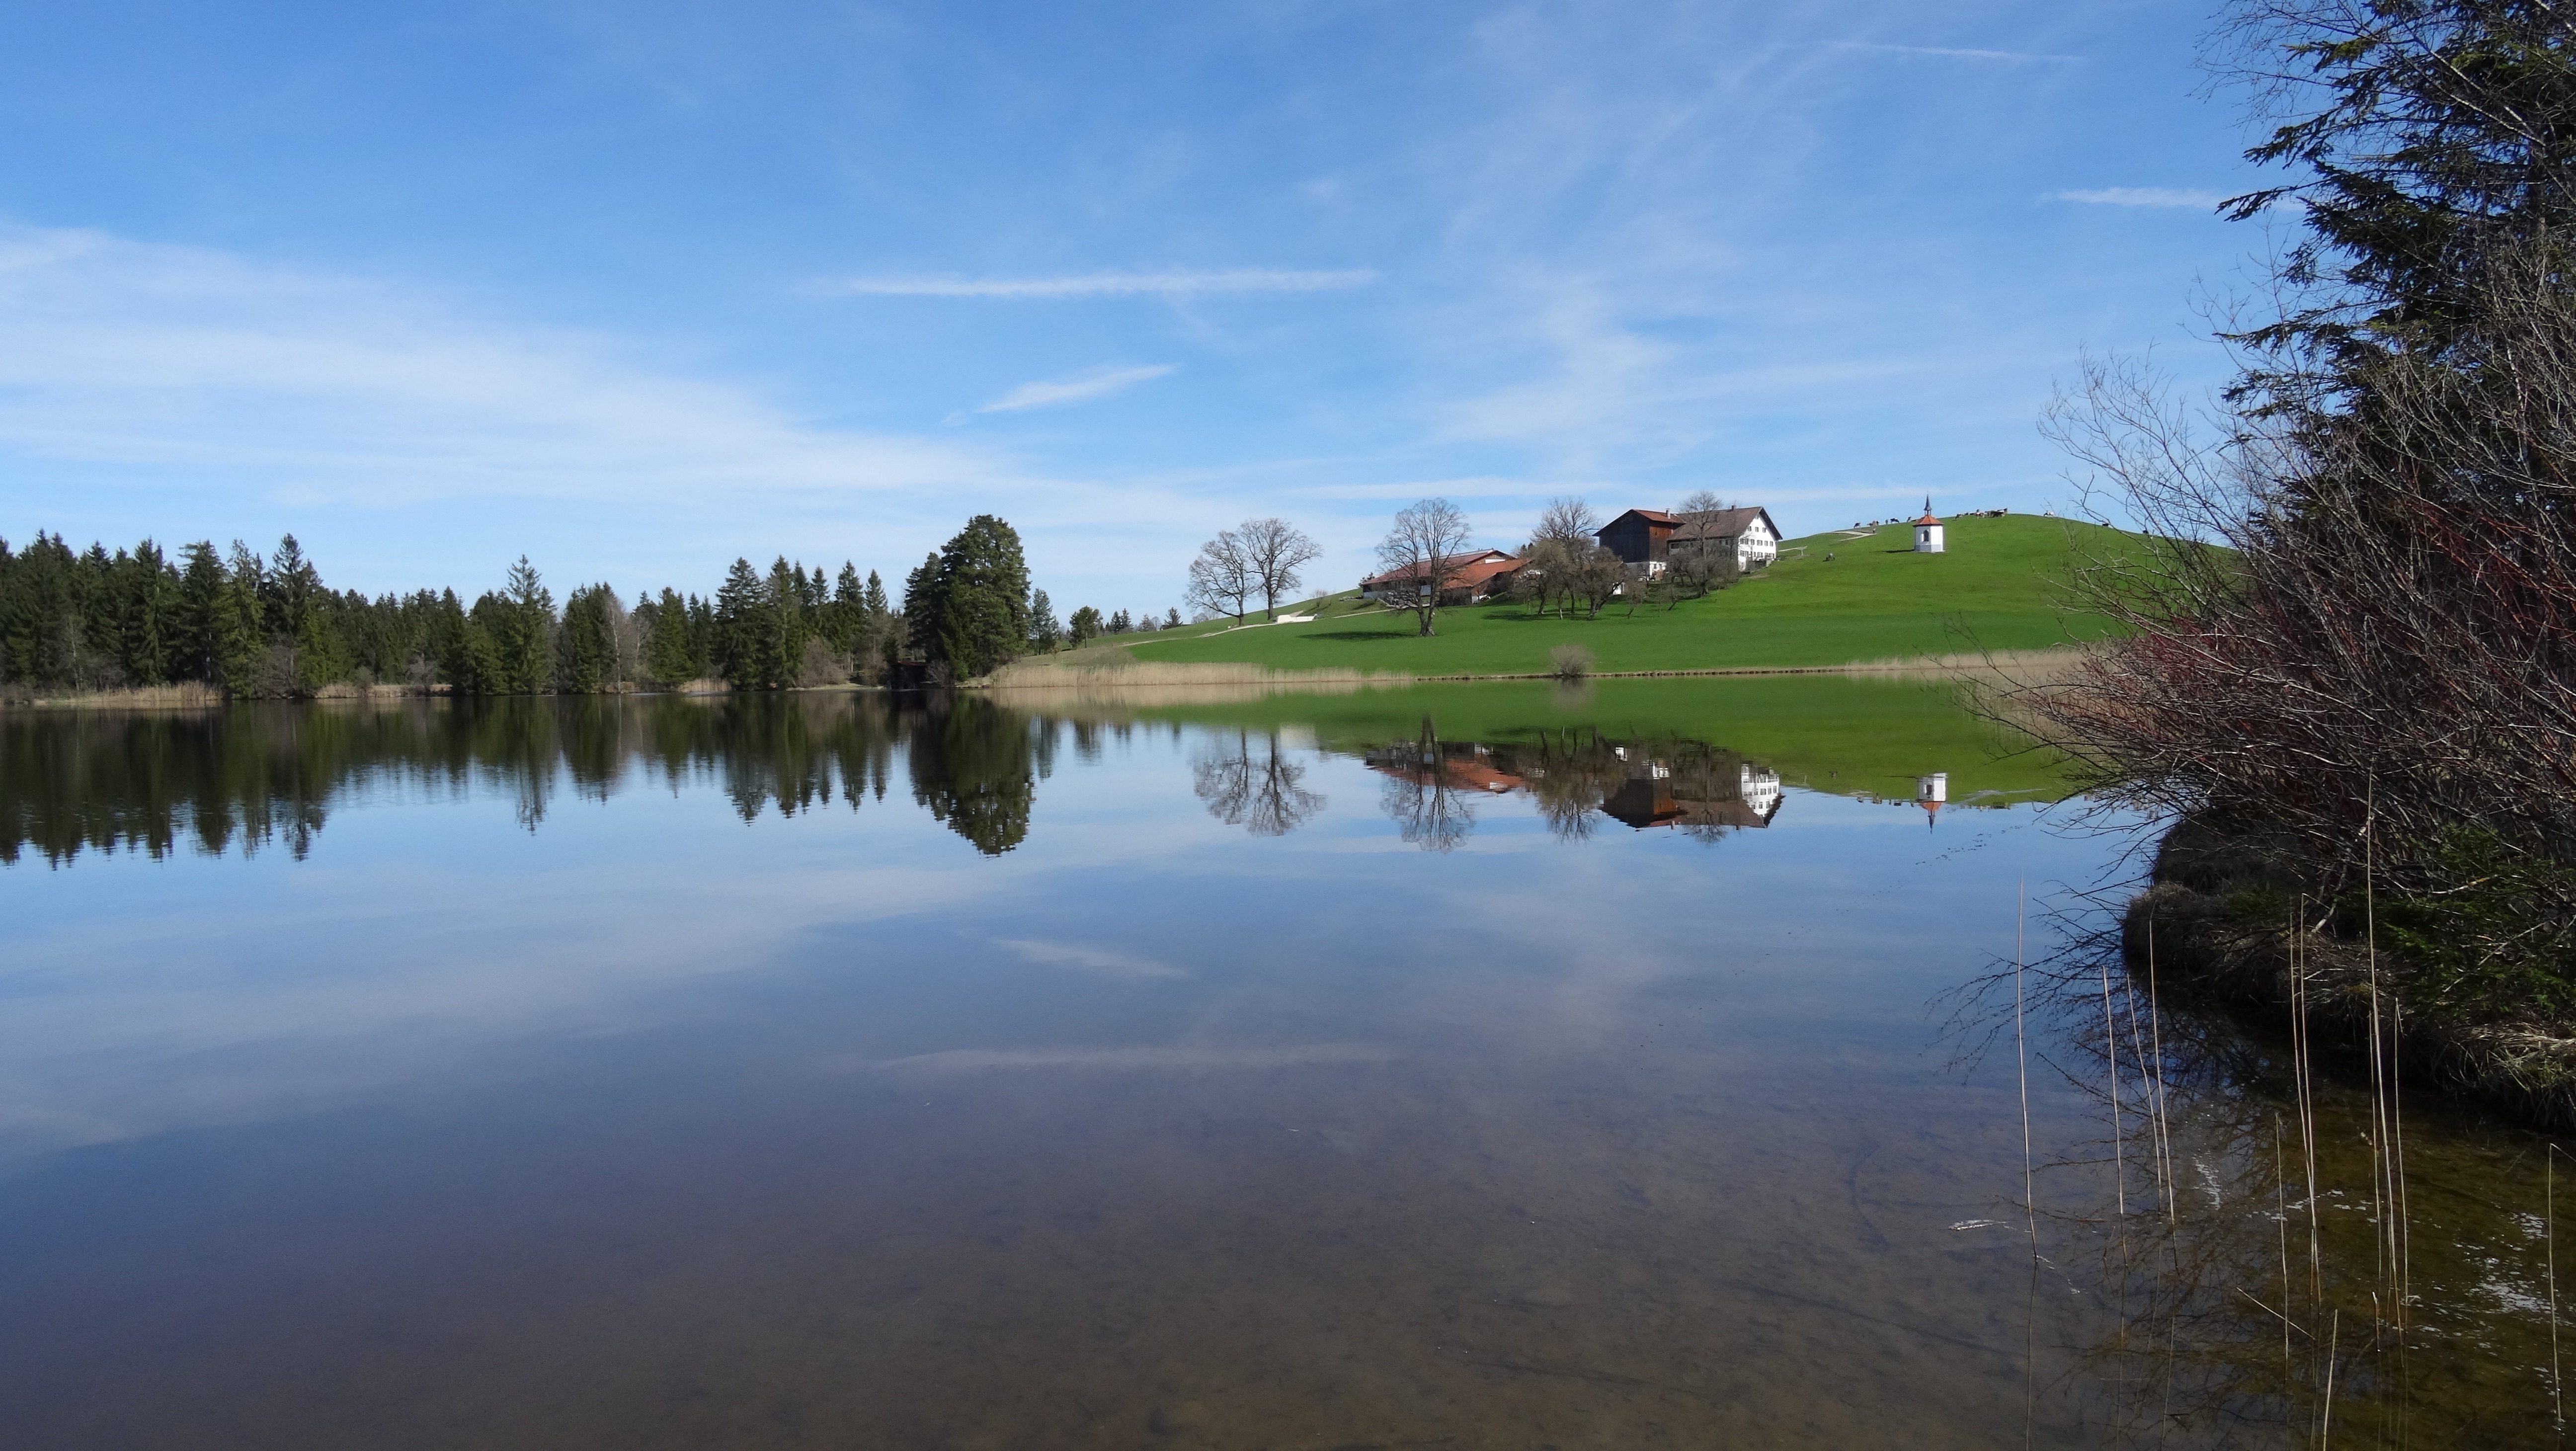
landscape, tree, water, nature, marsh, farm, lake, river, reed, pond, reflection, chapel, reservoir, waterway, body of water, cows, wetland, bavaria, loch, water reflection, allg u, hegratsrieder lake